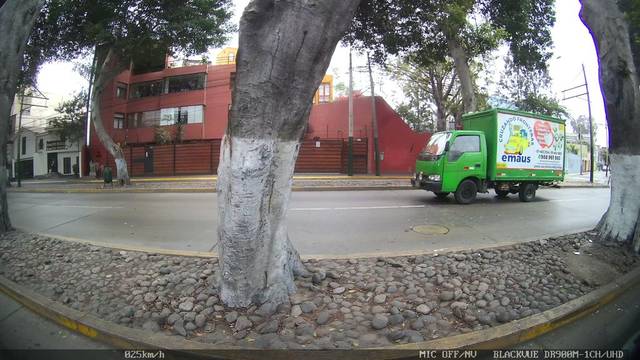
Region: Peru
Coordinates: -12.153, -77.023